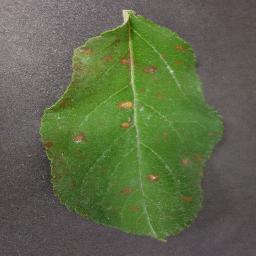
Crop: apple
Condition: cedar_rust